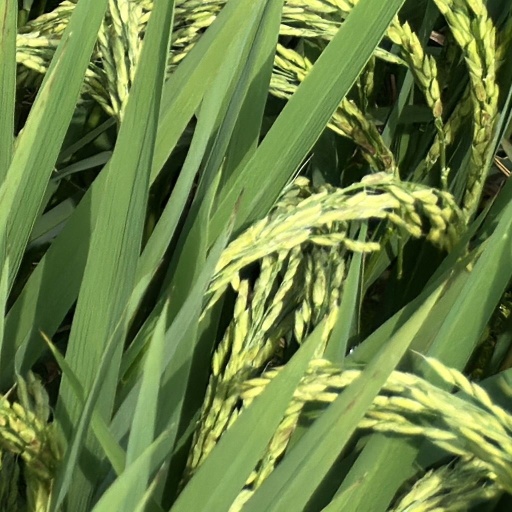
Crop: rice